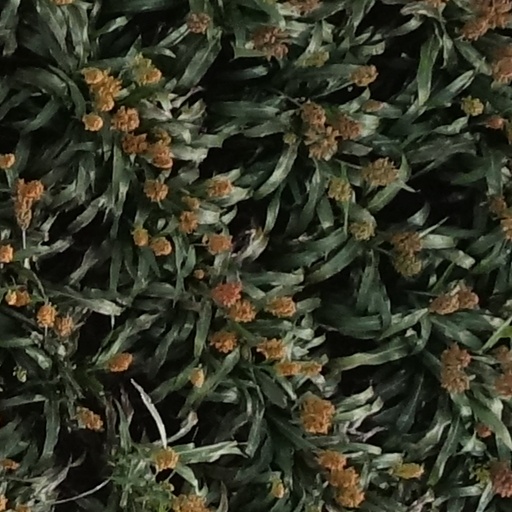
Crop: sorghum